Serbian Unity Congress

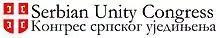
Logo

The Serbian Unity Congress is a non-profit Serb diaspora international organization. It was established in 1990 in response to the political events in Yugoslavia. Its stated long-term goal is to contribute to democratization and reconstruction of the Serbian territories. With its main office located in Washington, DC, the Serbian Unity Congress also has an office in Belgrade, Serbia and representation in Vienna, Austria and through its worldwide chapters.